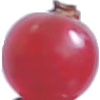
Label: redcurrant